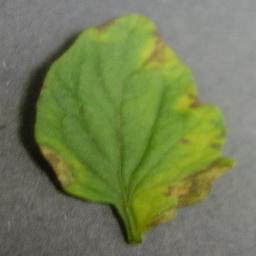
Label: Tomato___Tomato_Yellow_Leaf_Curl_Virus